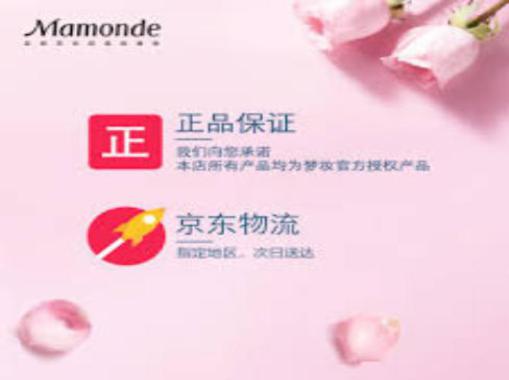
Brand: mamonde
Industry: Necessities